Dana Vespoli

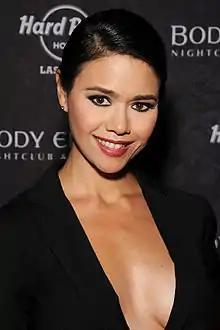
Vespoli at the 2014 AVN Awards

Dana Vespoli is an American pornographic actress and film director.